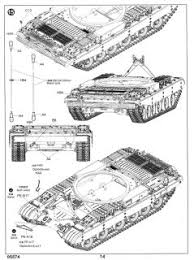
Label: 2S19_MSTA